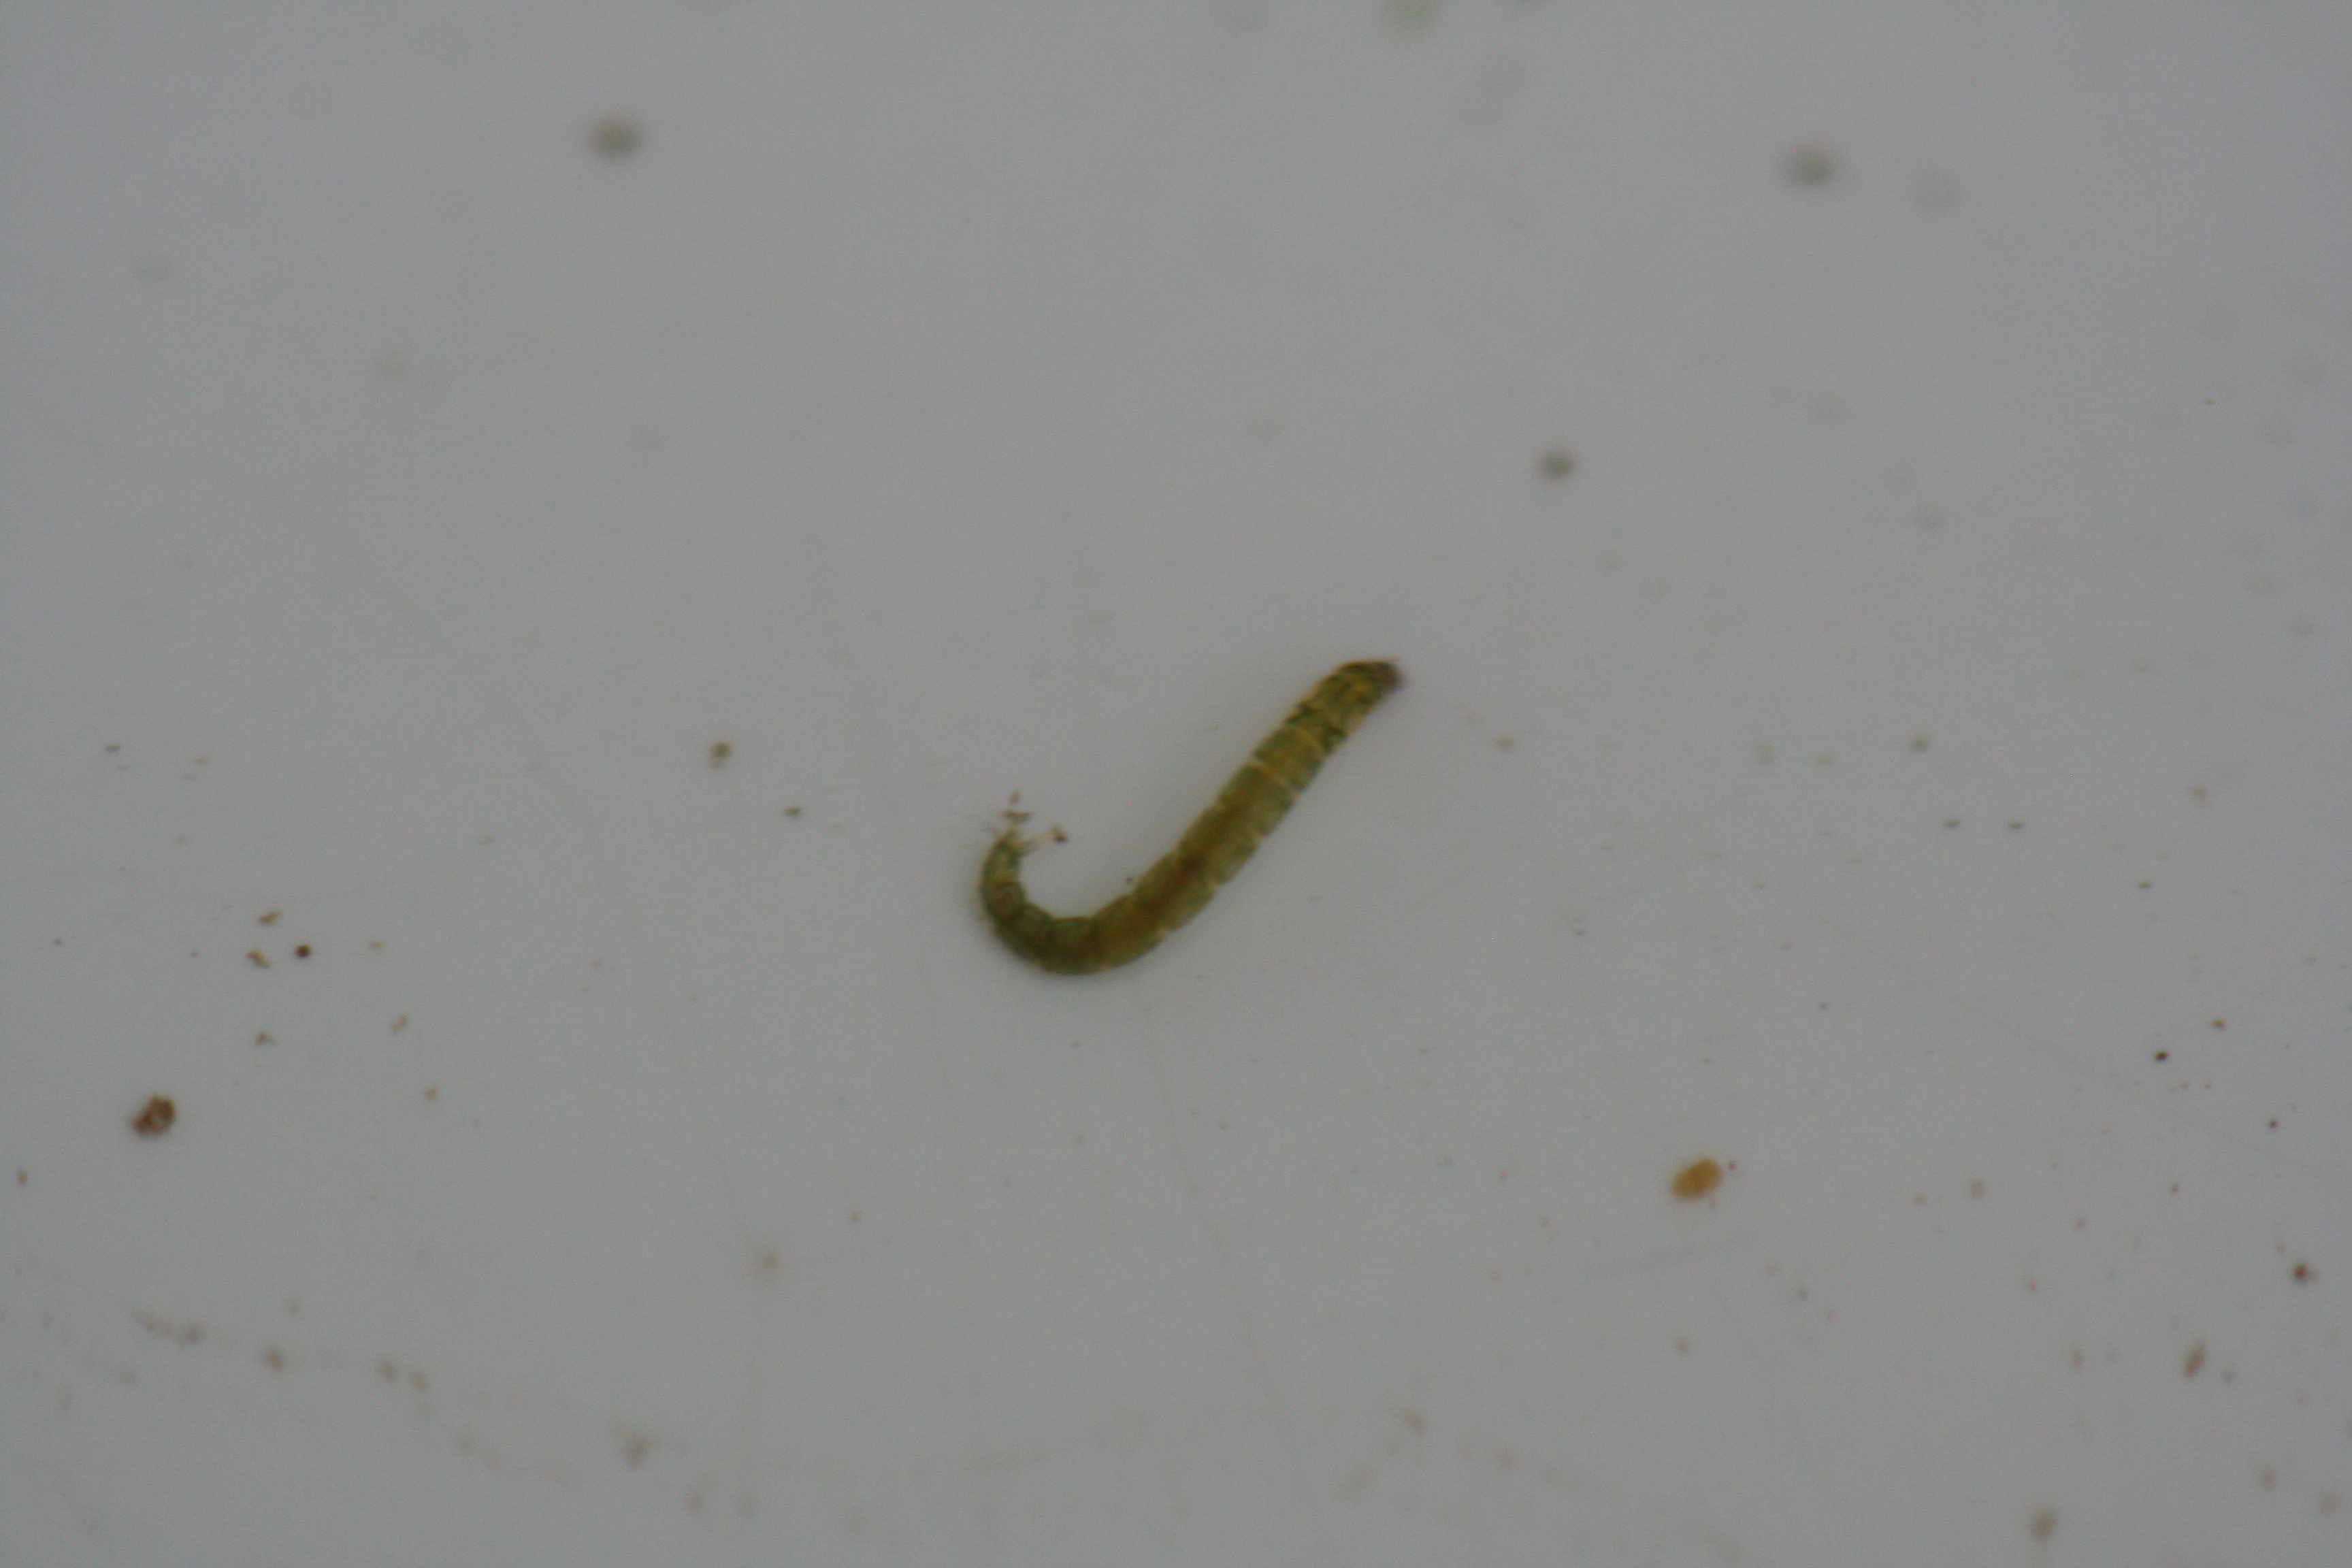
Macroinvertebrate group: true_flies